Swisshelm Park

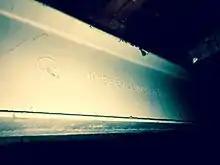

A 35-acre portion of modern-day Swisshelm Park, including most of the area surrounding what is now Windermere Drive, was once owned by George Jackson, who died in 1854 and left the land to heirs.